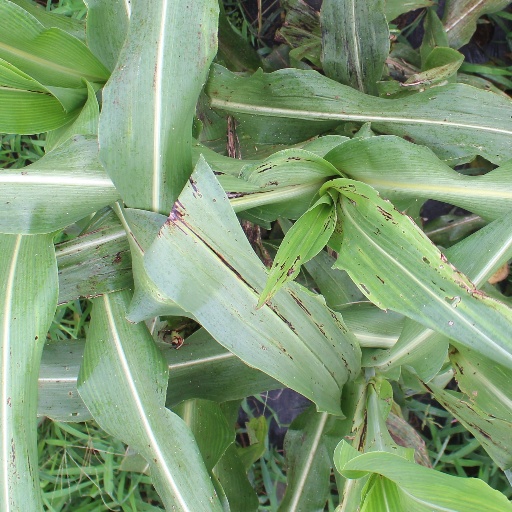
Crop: sorghum